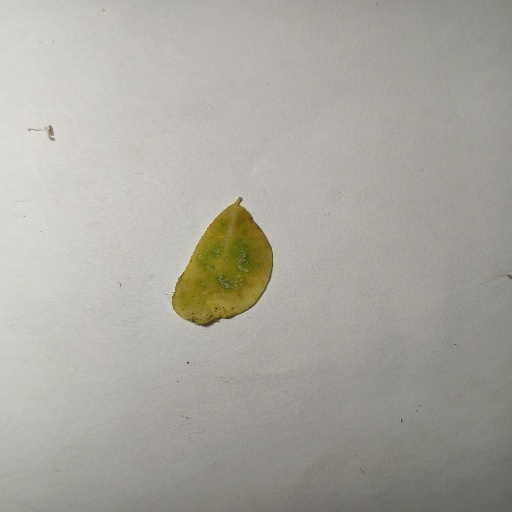
Species: Sojina
Leaf condition: Yellow Leaf